Grigory Petrovsky

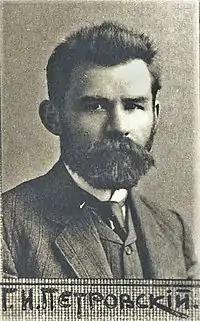
Grigory Petrovsky, 1917

In 1912, Petrovsky was elected a deputy to the Russian 4th State Duma as a representative of workers of the Yekaterinoslav Governorate for the Bolshevik faction. During this time he also was a chief editor of "Pravda". In January 1913 Petrovsky was included into the Central Committee of RSDRP. It is known that in the Duma he spoke on 32 occasions, while the text of his 21st speech was prepared personally by Vladimir Lenin. In his speeches Petrovsky was addressing the issues related to improving working conditions and life of miners and workers of Donets Basin.